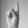
ASL letter: K